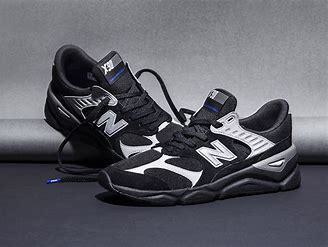
Brand: New
Model: Balance 90